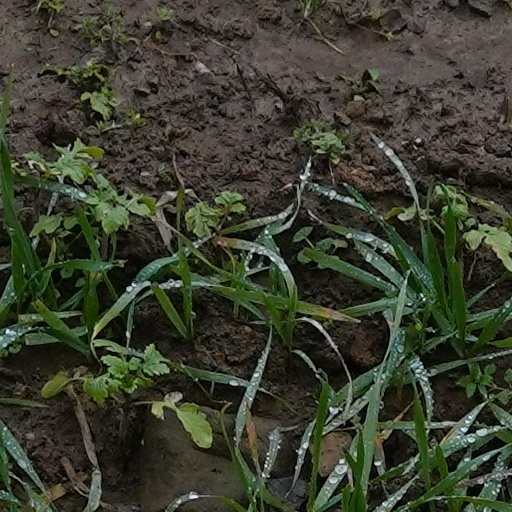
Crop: wheat